Cockroach

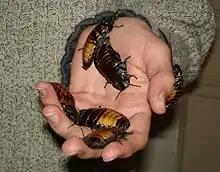
Madagascar hissing cockroaches kept as pets

Cockroaches are generalized insects with few special adaptations, and may be among the most primitive living Neopteran insects. They have a relatively small head and a broad, flattened body, and most species are reddish-brown to dark brown. They have large compound eyes, two ocelli, and long, flexible antennae. The mouthparts are on the underside of the head and include generalized chewing mandibles, salivary glands and various touch and taste receptors.